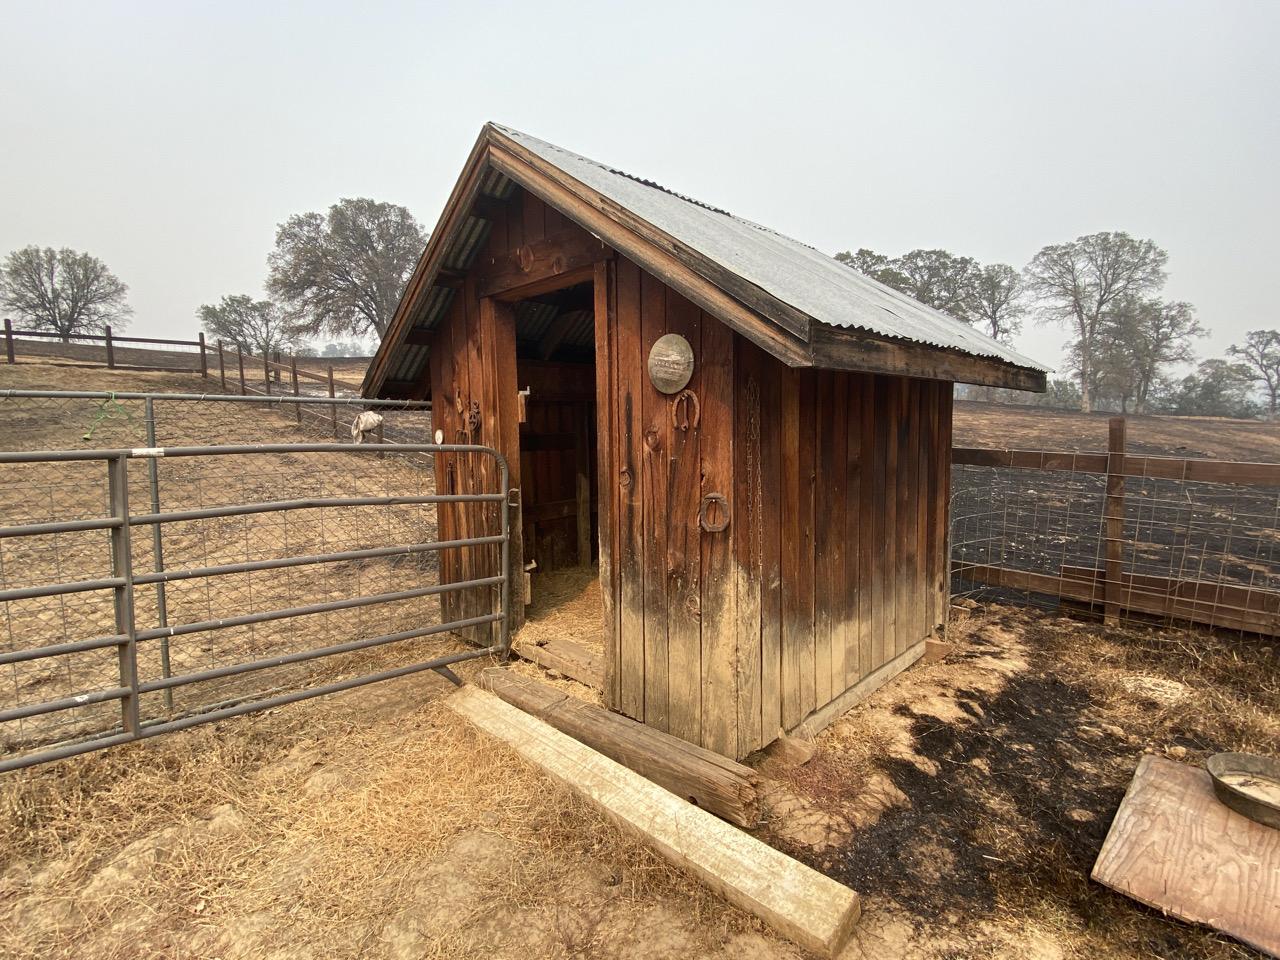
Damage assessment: no_damage